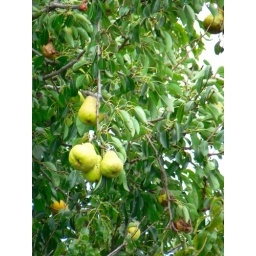
Seen on a tree next to the fish and chip shop in Kaiaua